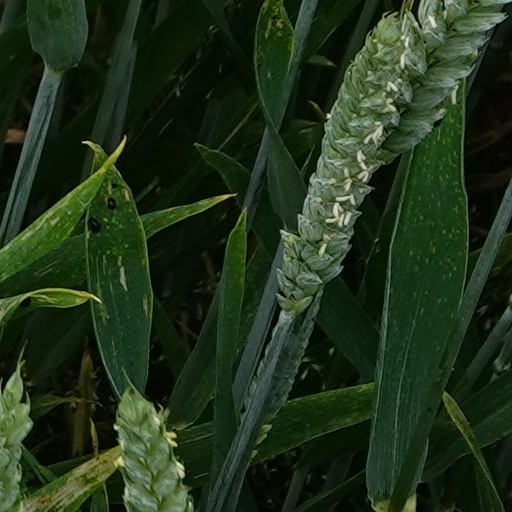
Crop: wheat